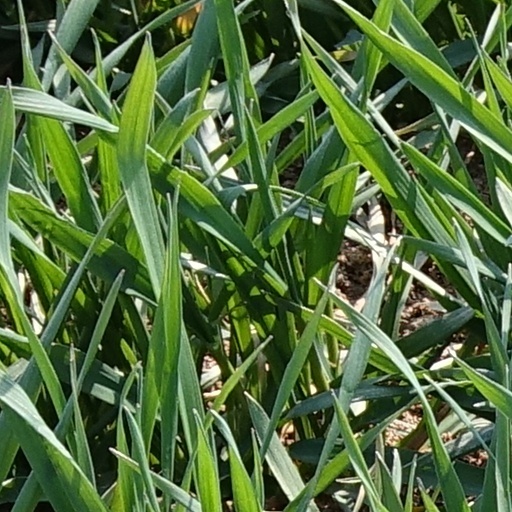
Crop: wheat